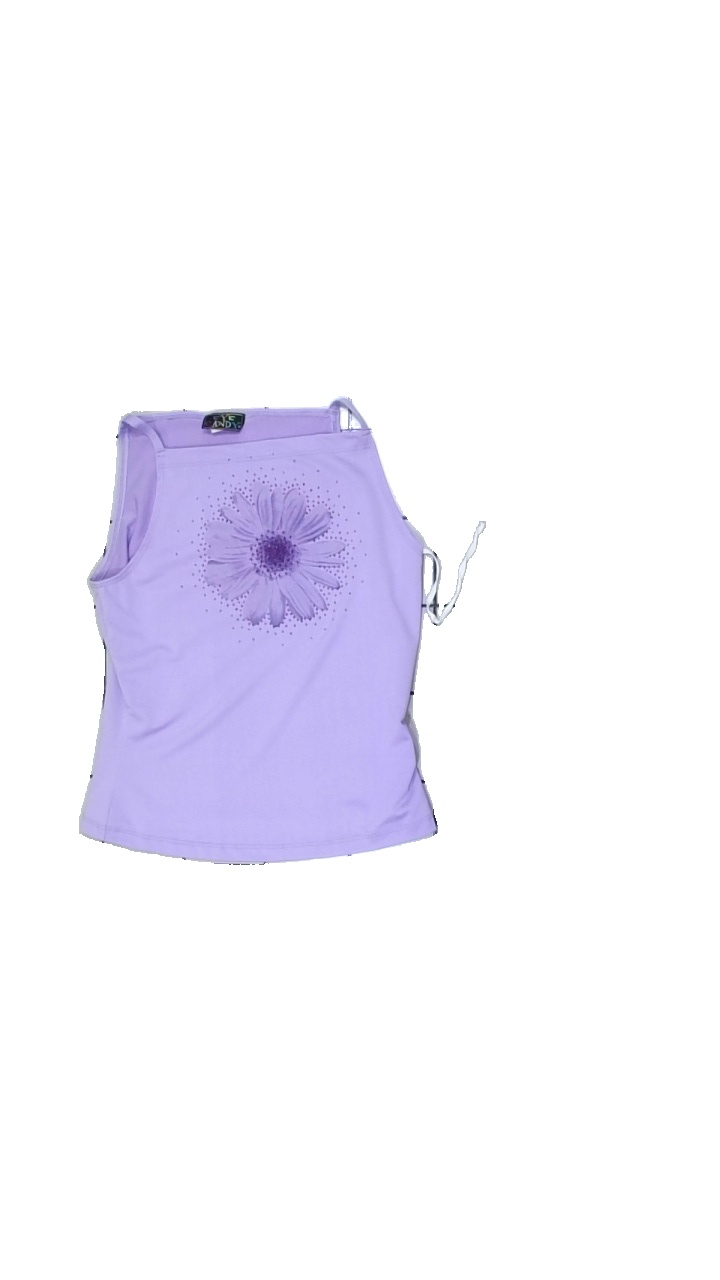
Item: Tank Top (Ladies)
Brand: Eye Candy
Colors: Purple
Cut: Regular
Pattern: Floral print
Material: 100% polyester
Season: All
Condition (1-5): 3
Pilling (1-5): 3
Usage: Reuse
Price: <50